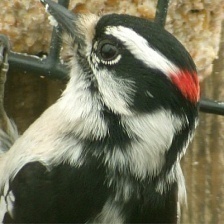
Species: DOWNY WOODPECKER
Scientific name: PICOIDES PUBESCENS